Malaya Sadovaya Street

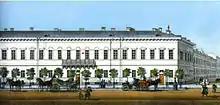
Demidov House

With the coming of World War I, the Japanese Red Cross set up a hospital in the building for severely wounded soldiers. Japanese doctors, nurses, and pharmacists worked here together with their Russian counterparts, and the staff took pride in the low mortality rate achieved – 6 deaths among the 500 patients admitted. Among the nurses was the wife of the Japanese Ambassador Motono Ichirō. Soon, the sprawling hospital took over the whole building, except for the theater hall and several rooms reserved for the Noble Assembly. The Japanese left in April 1916.